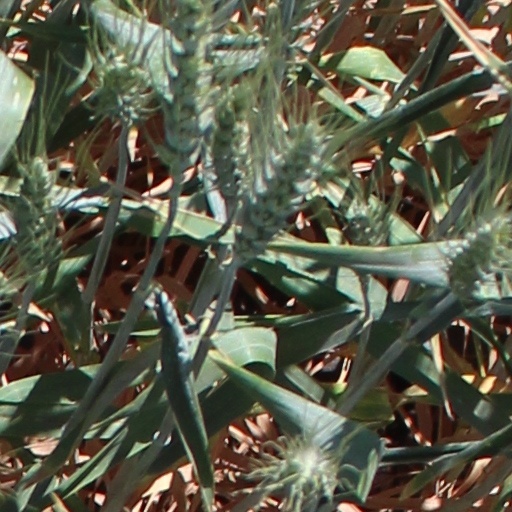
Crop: wheat